Nicholas Mukomberanwa

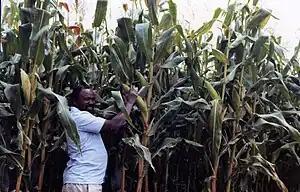
Nicholas Mukomberanwa on his farm with a typically successful maize crop

In the period 1965–1980, Nicholas's work, together with the works from other leading members from the Workshop School such as Sylvester Mubayi, Joram Mariga and Joseph Ndandarika were an integral part of the Shona Sculpture Movement. The "first generation" of new Shona sculptors were given international exposure despite the sanctions being imposed on Southern Rhodesia thanks to McEwen. Three of the early works three by Nicholas and the works of many of the first generation artists, are now in the McEwen bequest to the British Museum.